326 BC

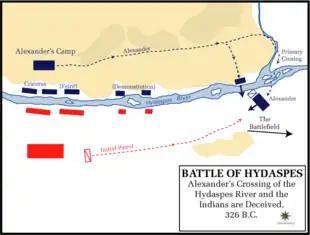
The Battle of Hydaspes

Year 326 BC was a year of the pre-Julian Roman calendar. At the time, it was known as the Year of the Consulship of Visolus and Cursor (or, less frequently, year 428 "Ab urbe condita"). The denomination 326 BC for this year has been used since the early medieval period, when the Anno Domini calendar era became the prevalent method in Europe for naming years.